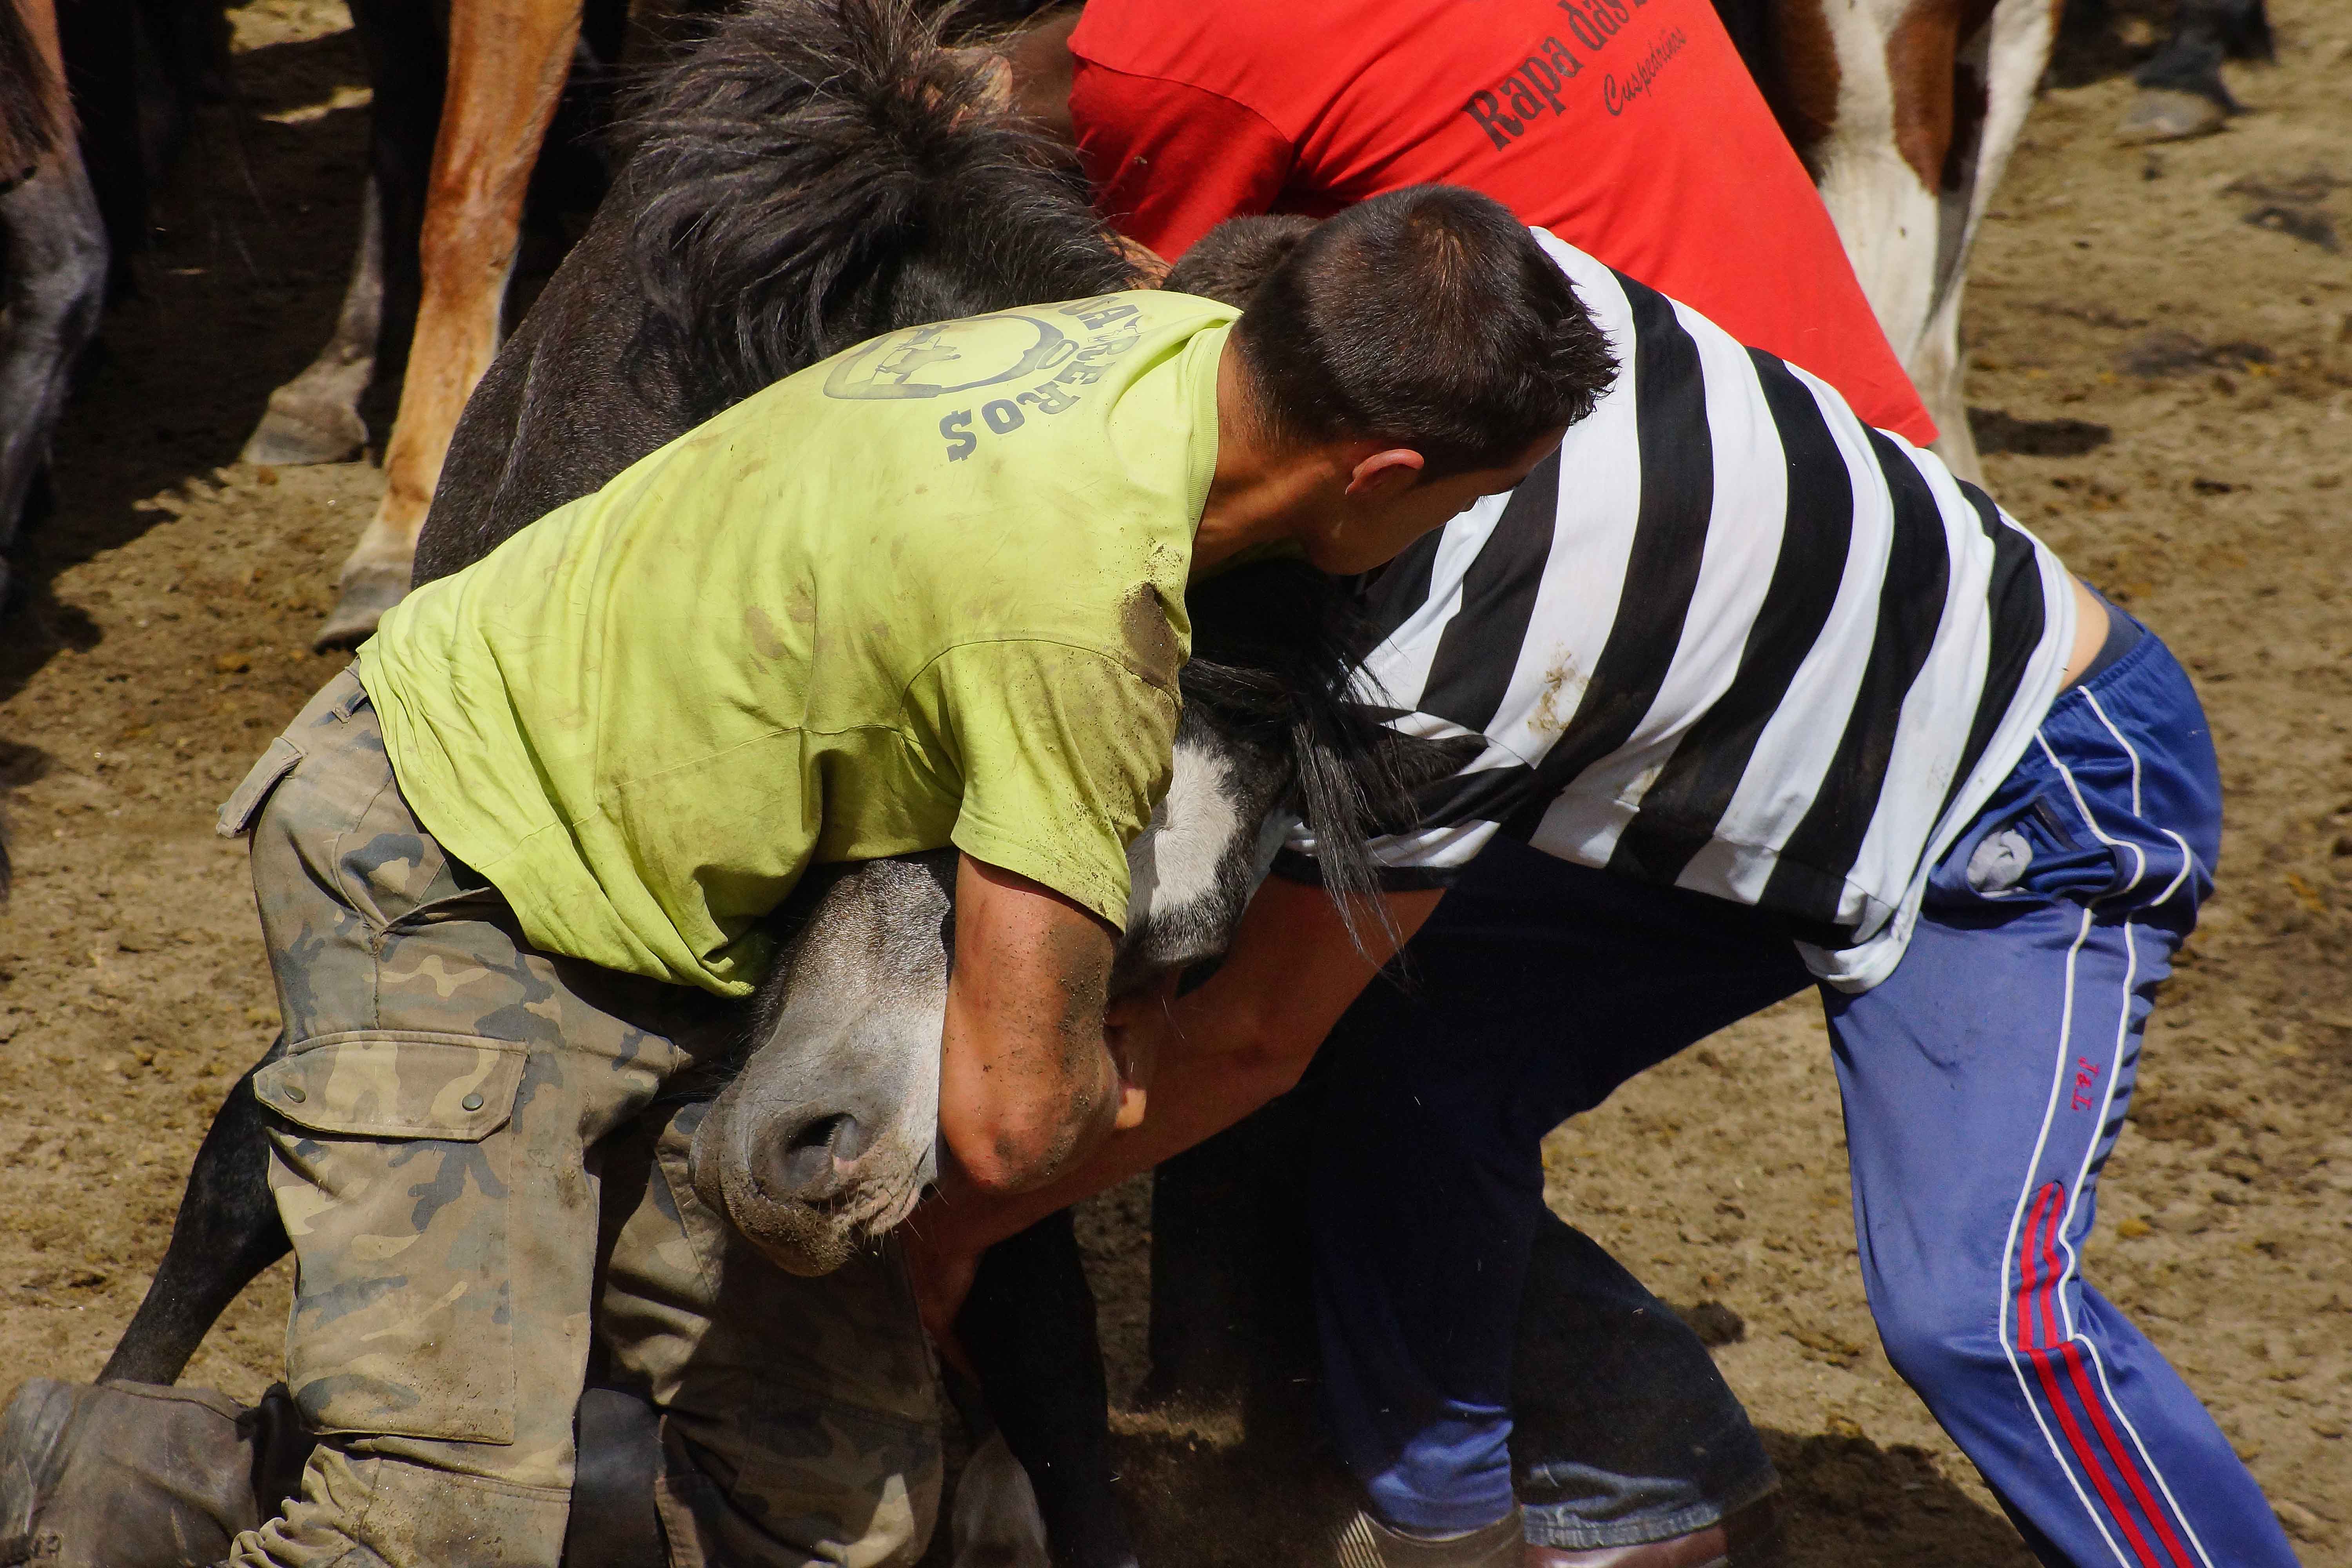
photo, horse, bull, spain, animals, galicia, pontevedra, jockey, caballos, a77, espana, g, rodeo, ggl1, gaby1, xovesphoto, animales, varios, some, xelodegalicia, sonya77v, cotobade, sonyslta77v, tamrom55200, rapadasbestas, gabrielcoru a, romer a, cuspedri os, traditional sport, cattle like mammal, horse like mammal, animal sports, equestrian sport